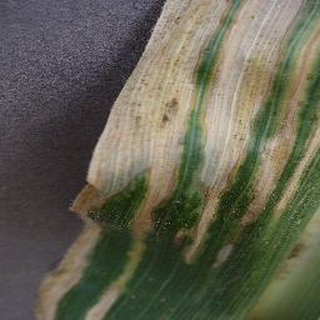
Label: corn_northern_leaf_blight